The Admiral Was a Lady

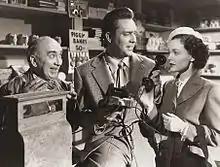
Fred Essler, Edmond O'Brien and Wanda Hendrix in "The Admiral Was a Lady"

The film is in the public domain and widely available on DVD or online, with running times ranging between 83 and 87 minutes.